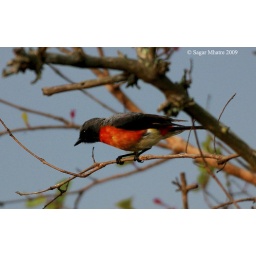
At Karnala bird sanctuary near new Bombay. These birds are spotted at one particular place.....